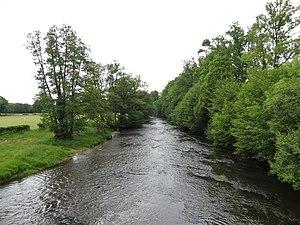
La Creuse au pont de la route départementale 18A2 aux Chambons Hauts, Saint-Martial-le-Mont, Creuse, France. Vue pris en direction de l'aval.
Saint-Martial-le-Mont est une commune française située dans le département de la Creuse, en région Nouvelle-Aquitaine.